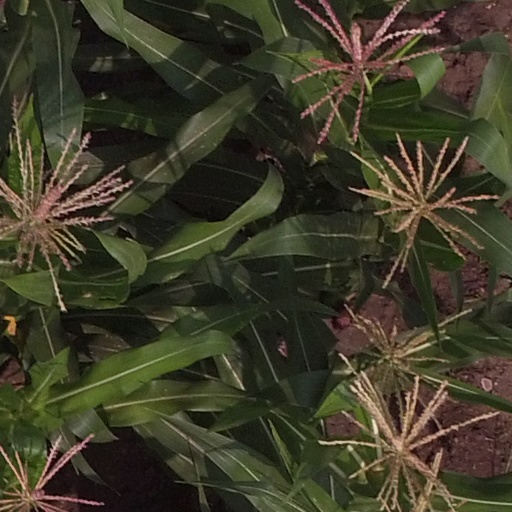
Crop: maize; corn